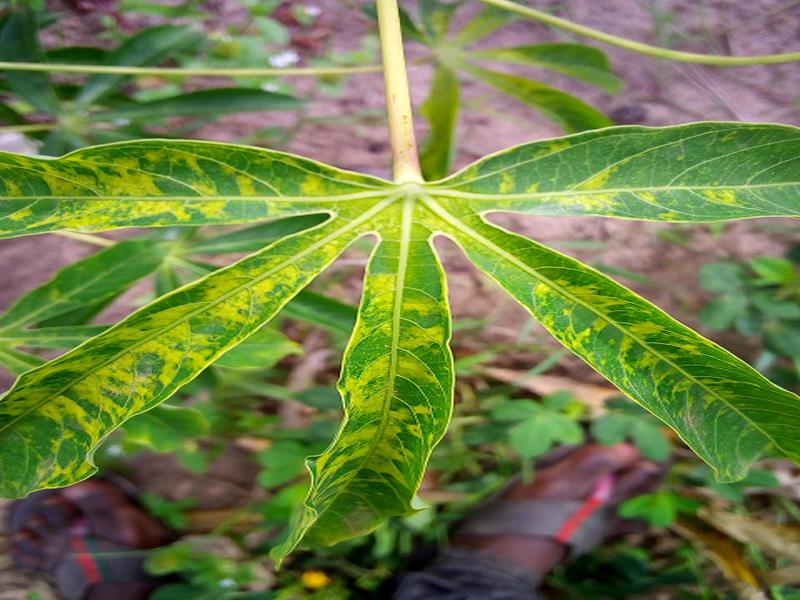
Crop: cassava
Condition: mosaic_disease